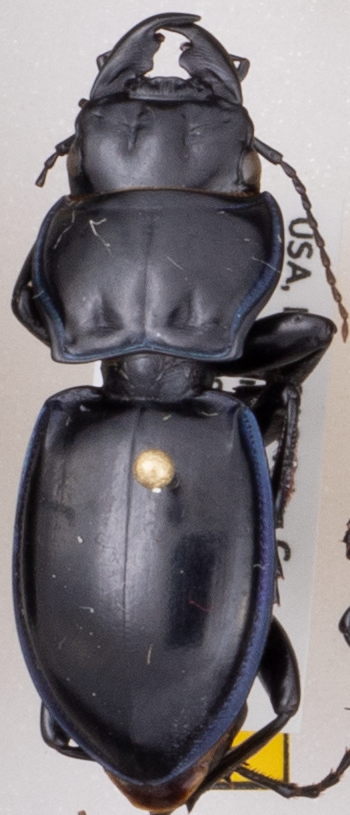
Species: Pasimachus elongatus
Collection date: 2020-07-27
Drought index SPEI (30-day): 0.684
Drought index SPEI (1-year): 0.88
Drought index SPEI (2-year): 2.09